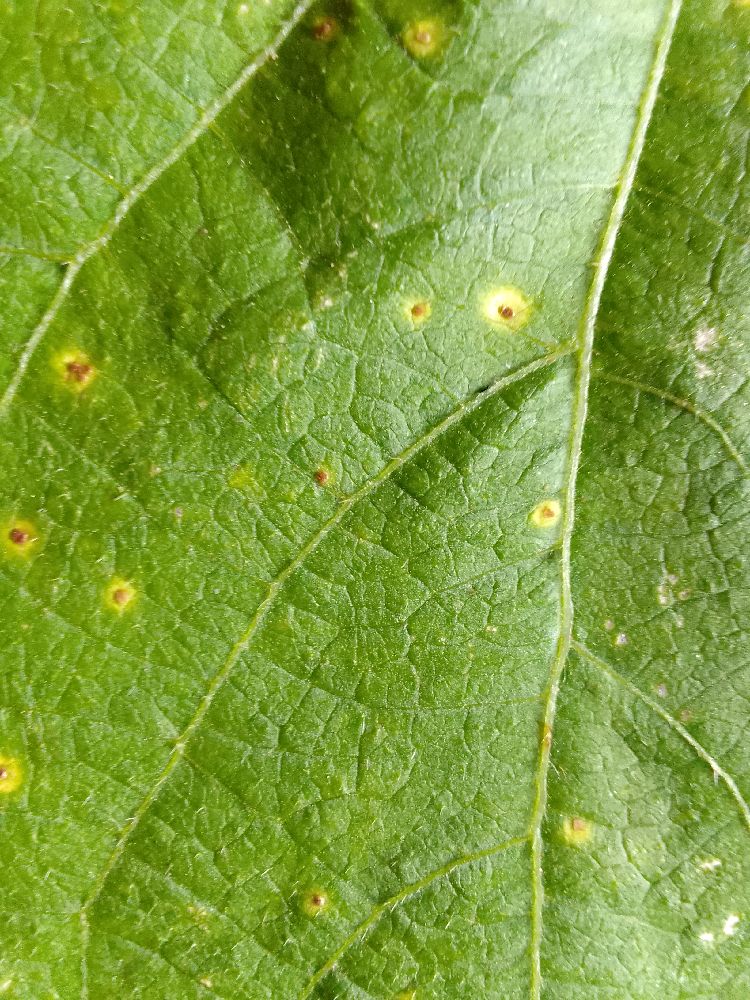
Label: rust